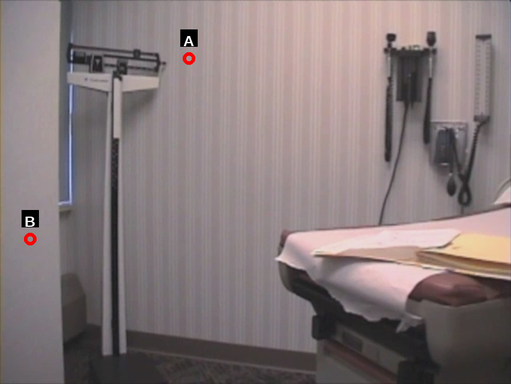
Question: Two points are circled on the image, labeled by A and B beside each circle. Which point is closer to the camera?
Select from the following choices.
(A) A is closer
(B) B is closer
Answer: B